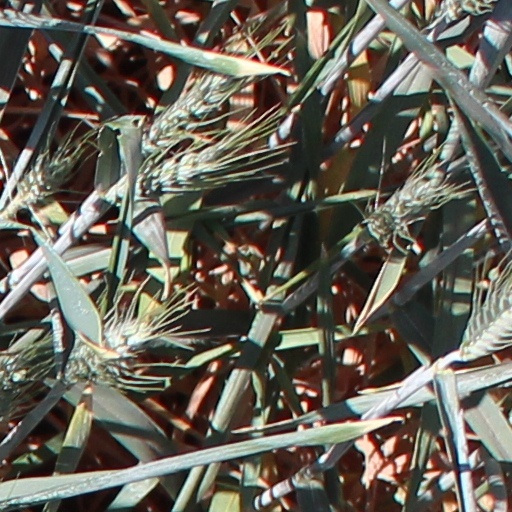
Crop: wheat